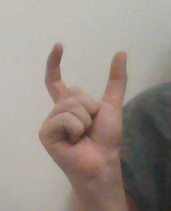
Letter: nun